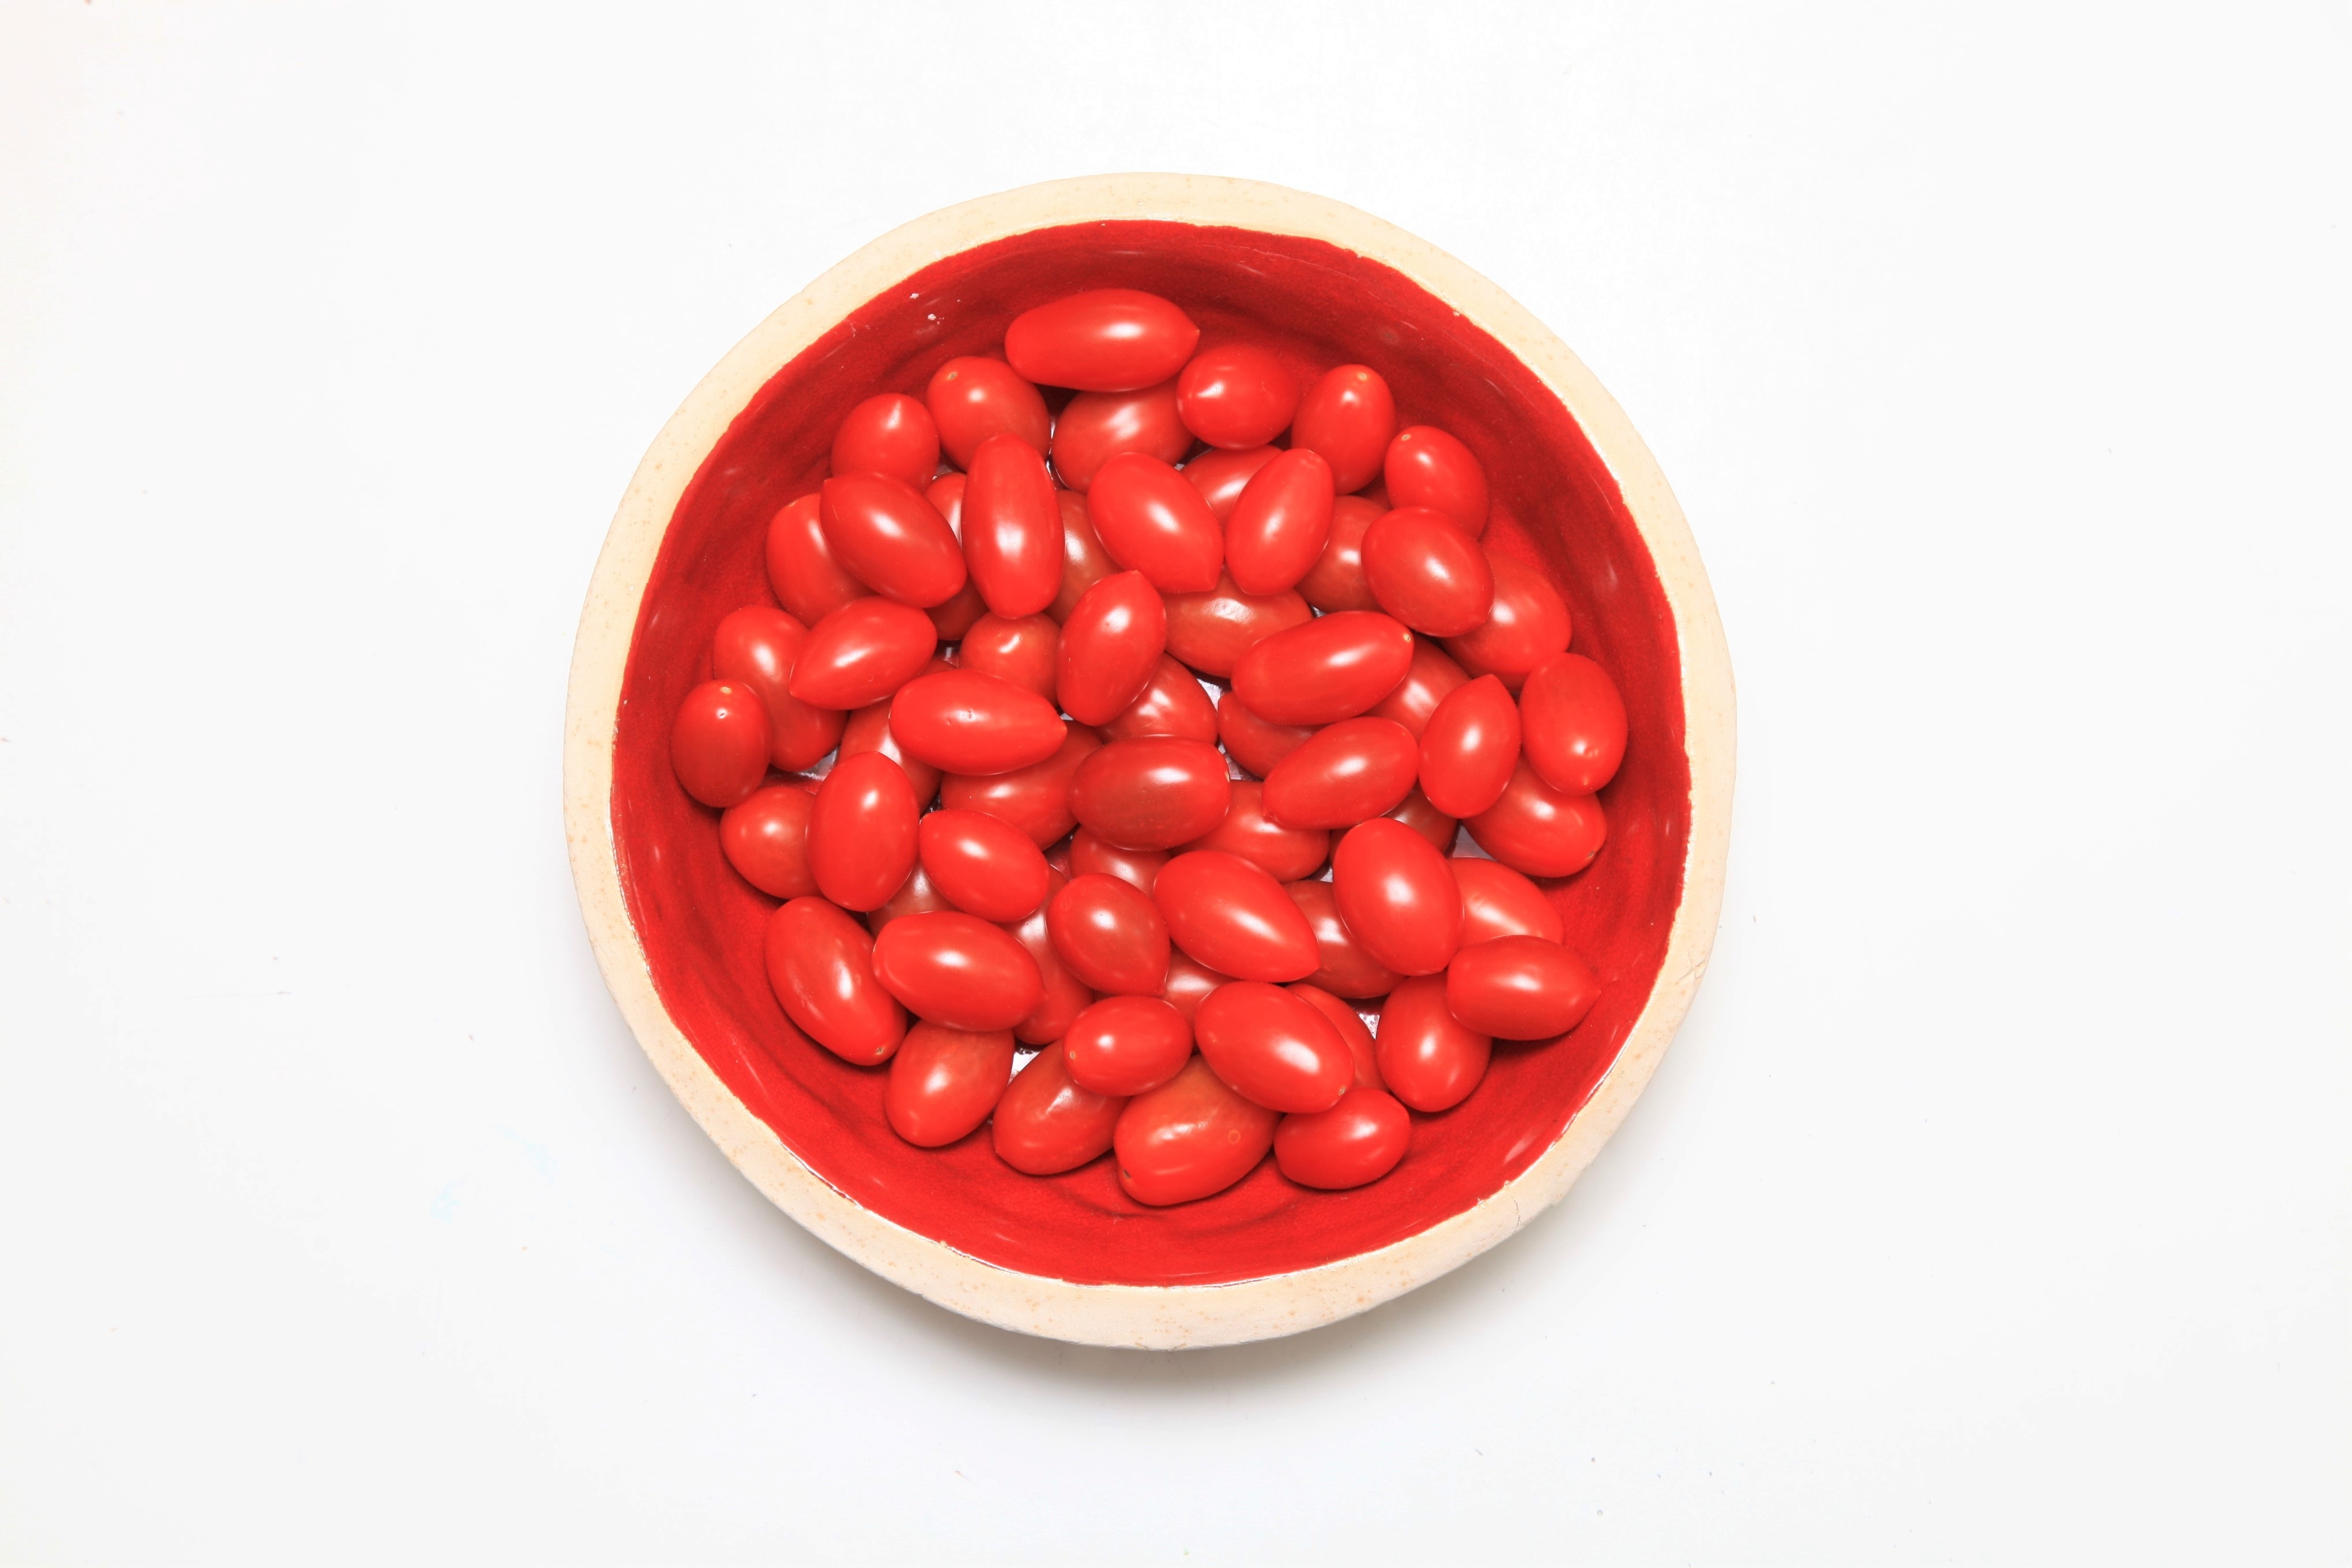
plant, fruit, petal, heart, food, red, produce, vegetable, japan, background, tomatoes, organ, tomatos, tomato bowl